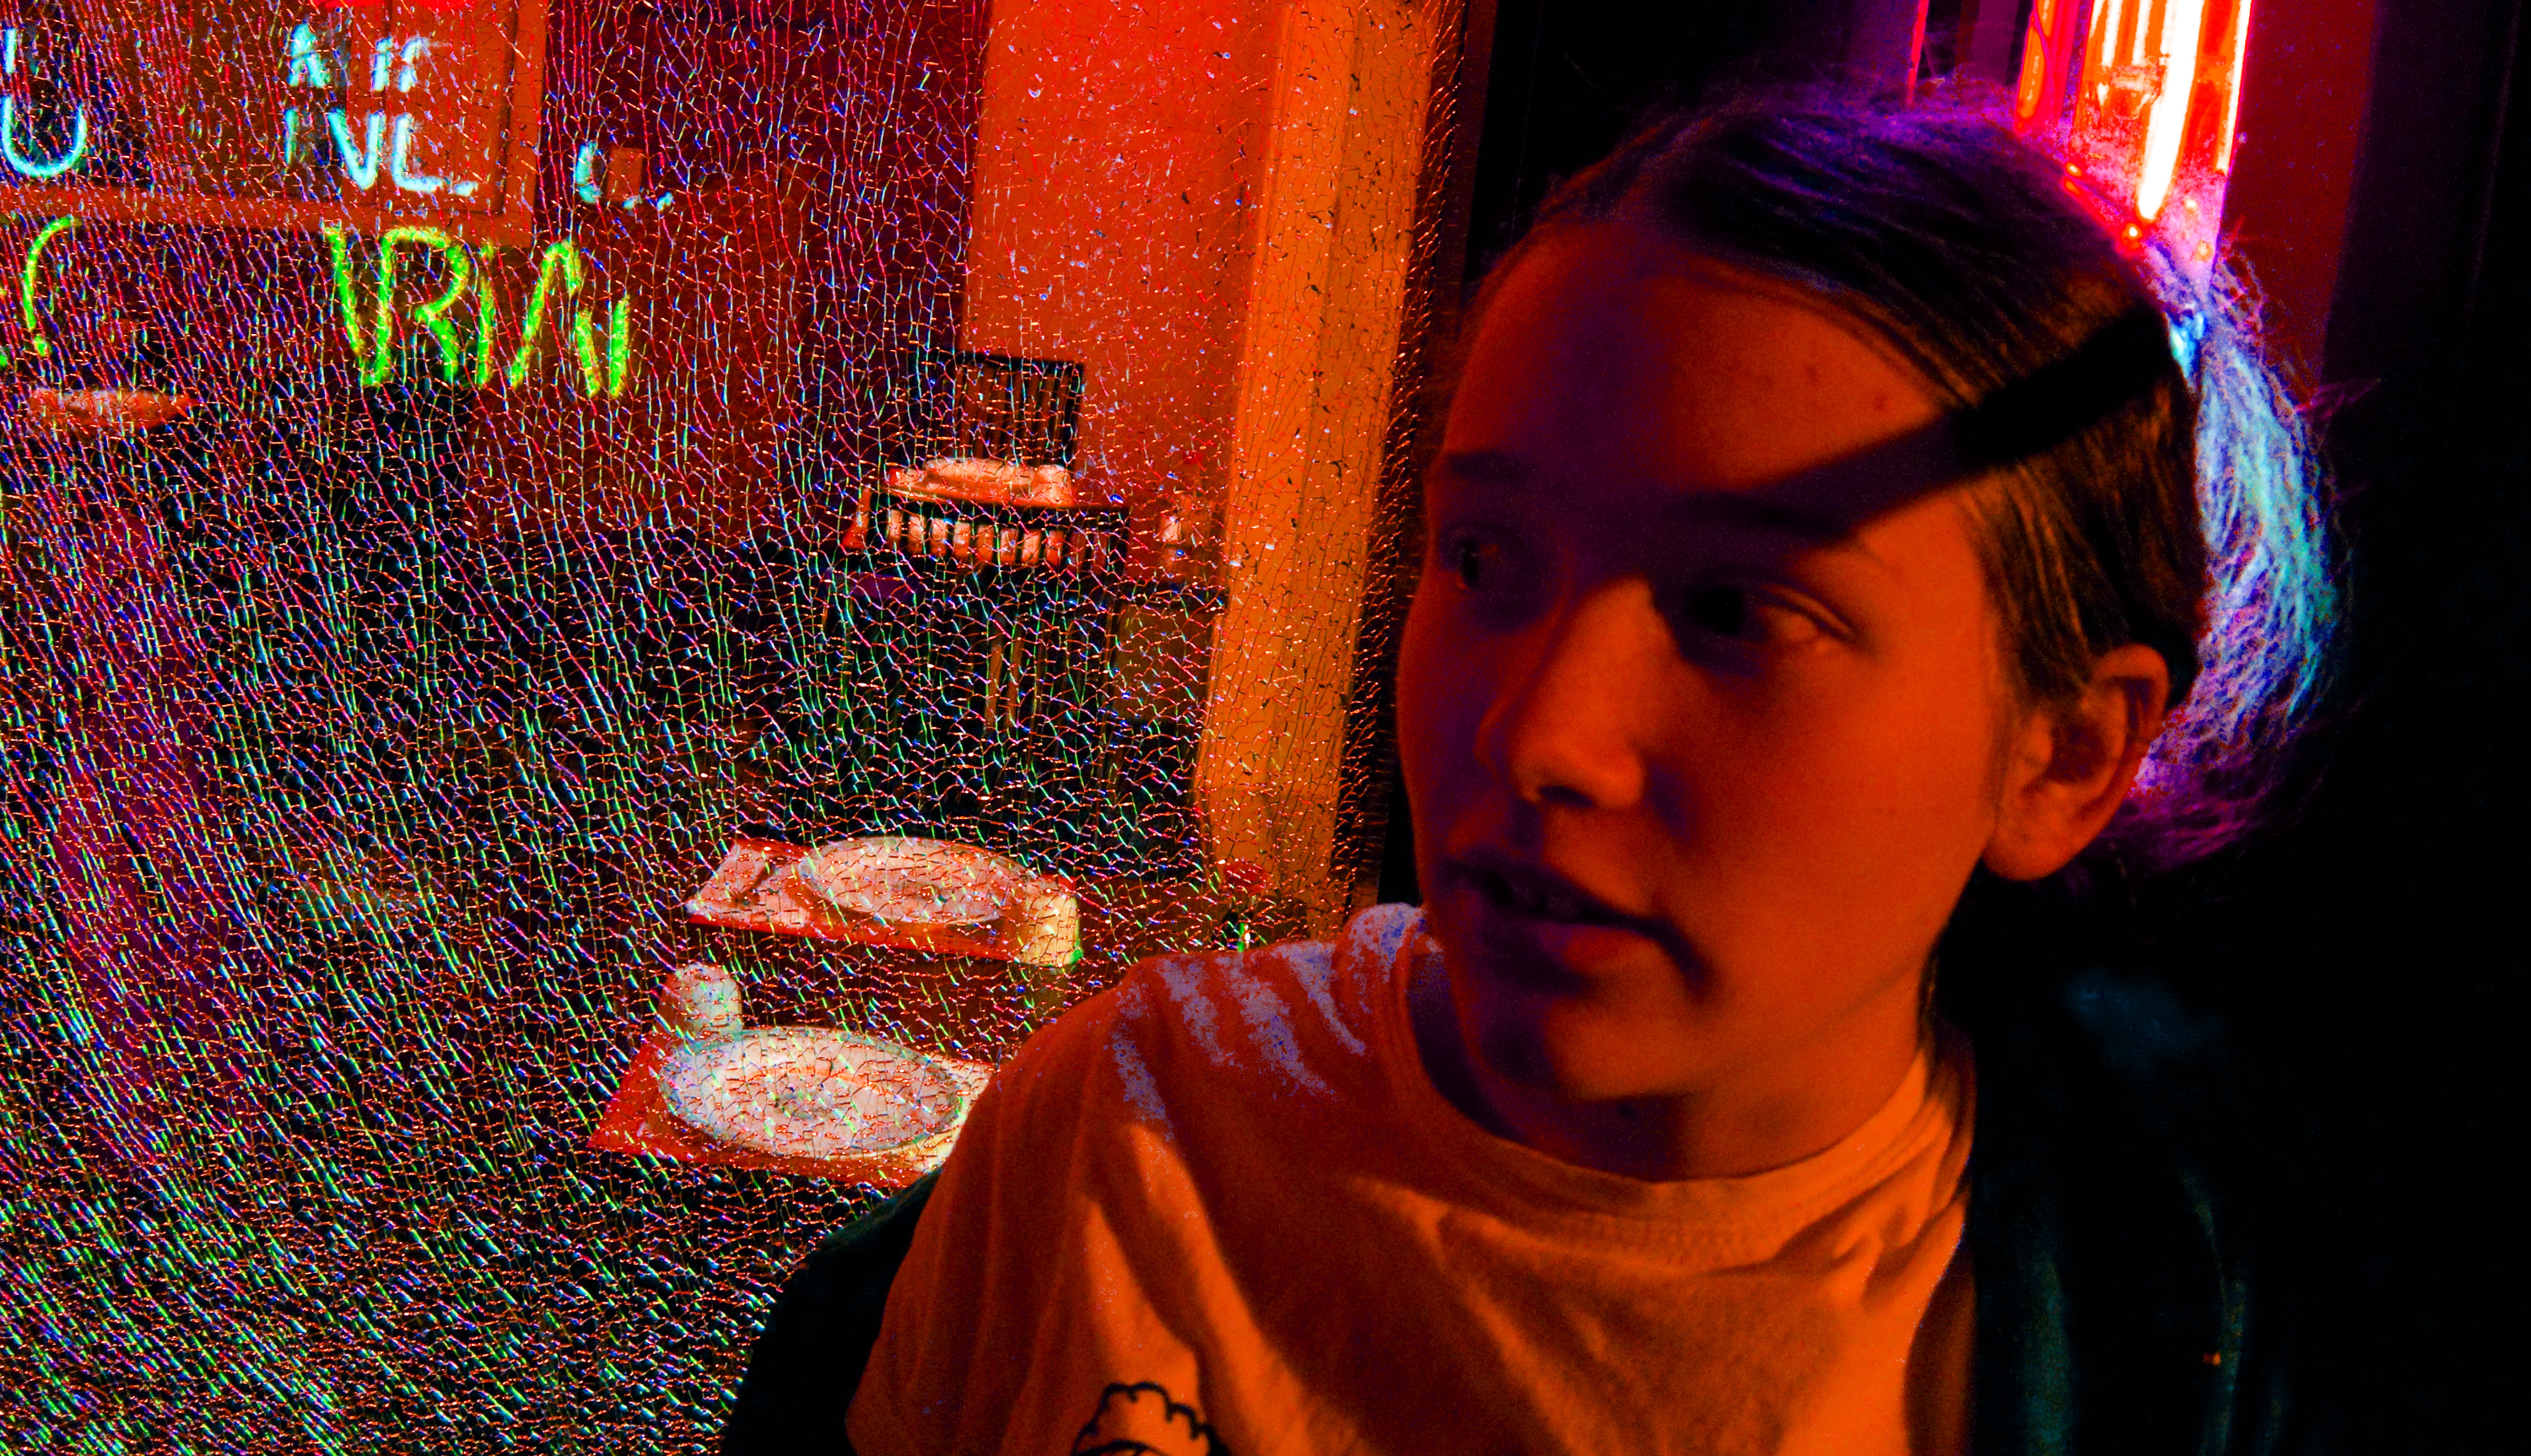
night, evening, red, color, fun, singing, midtown, sacramento, nocturn